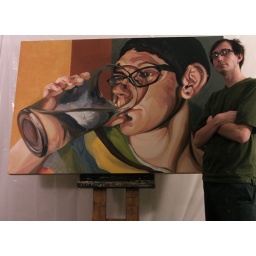
as requested by JD, me and sarah drinking a glass of water